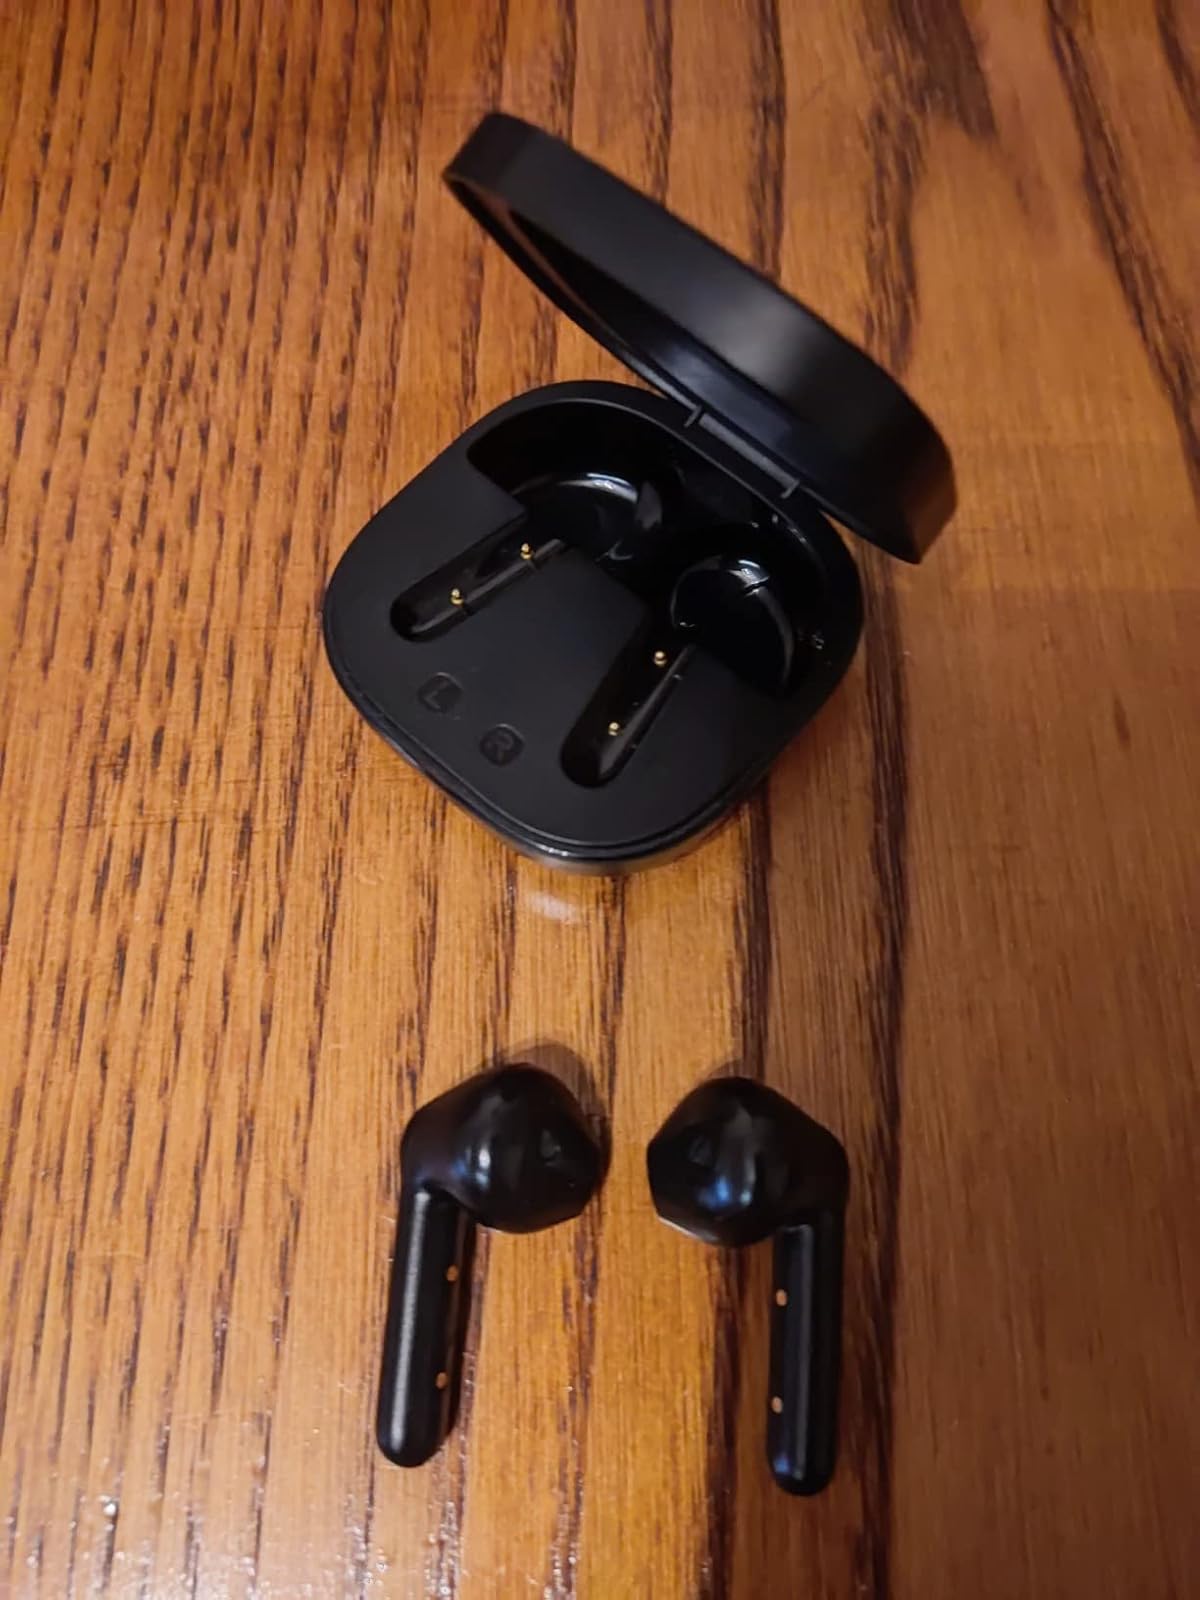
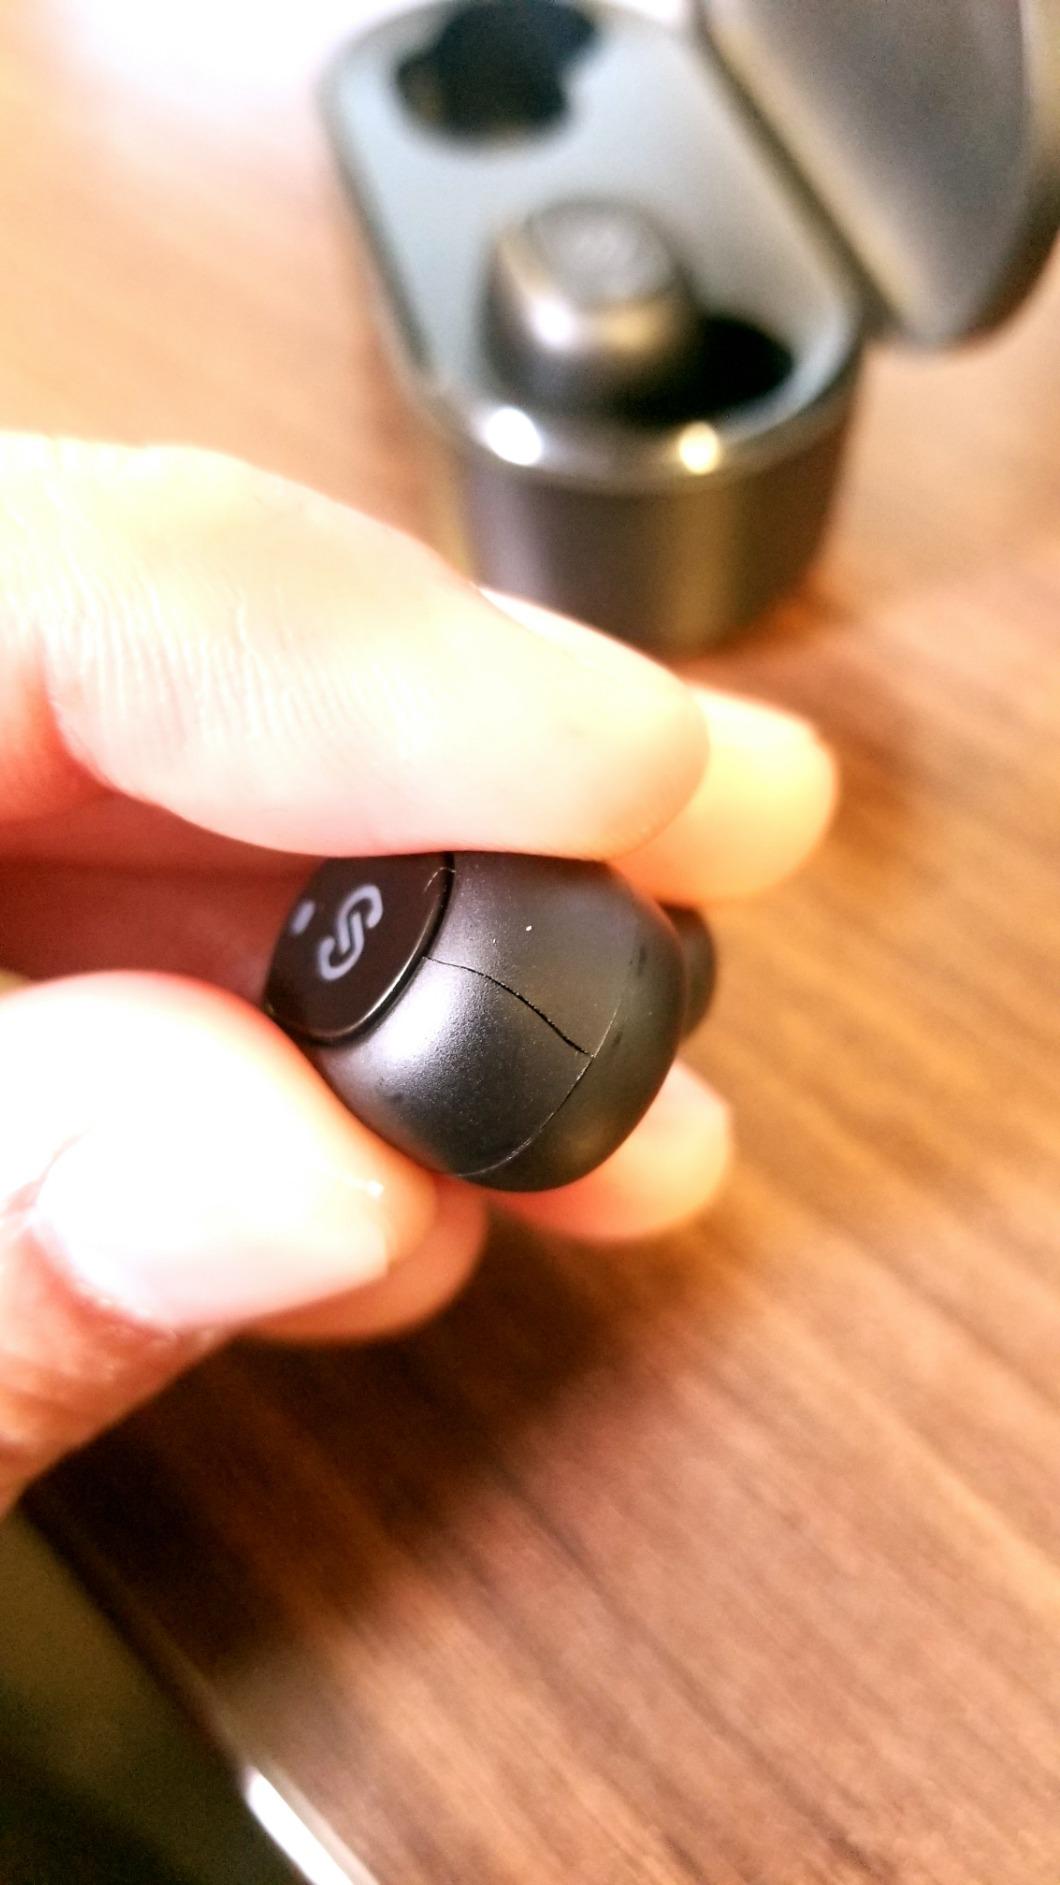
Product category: earbuds
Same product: no